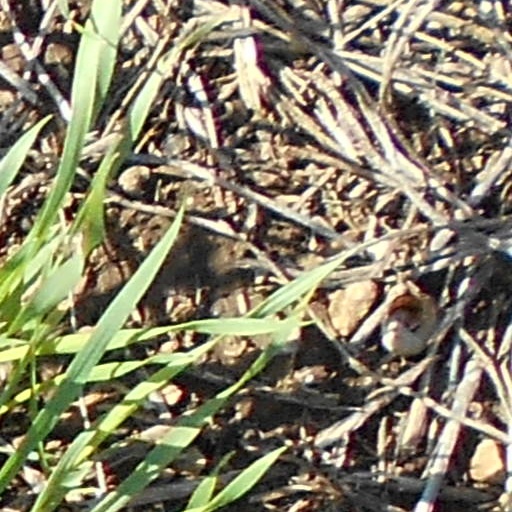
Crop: wheat